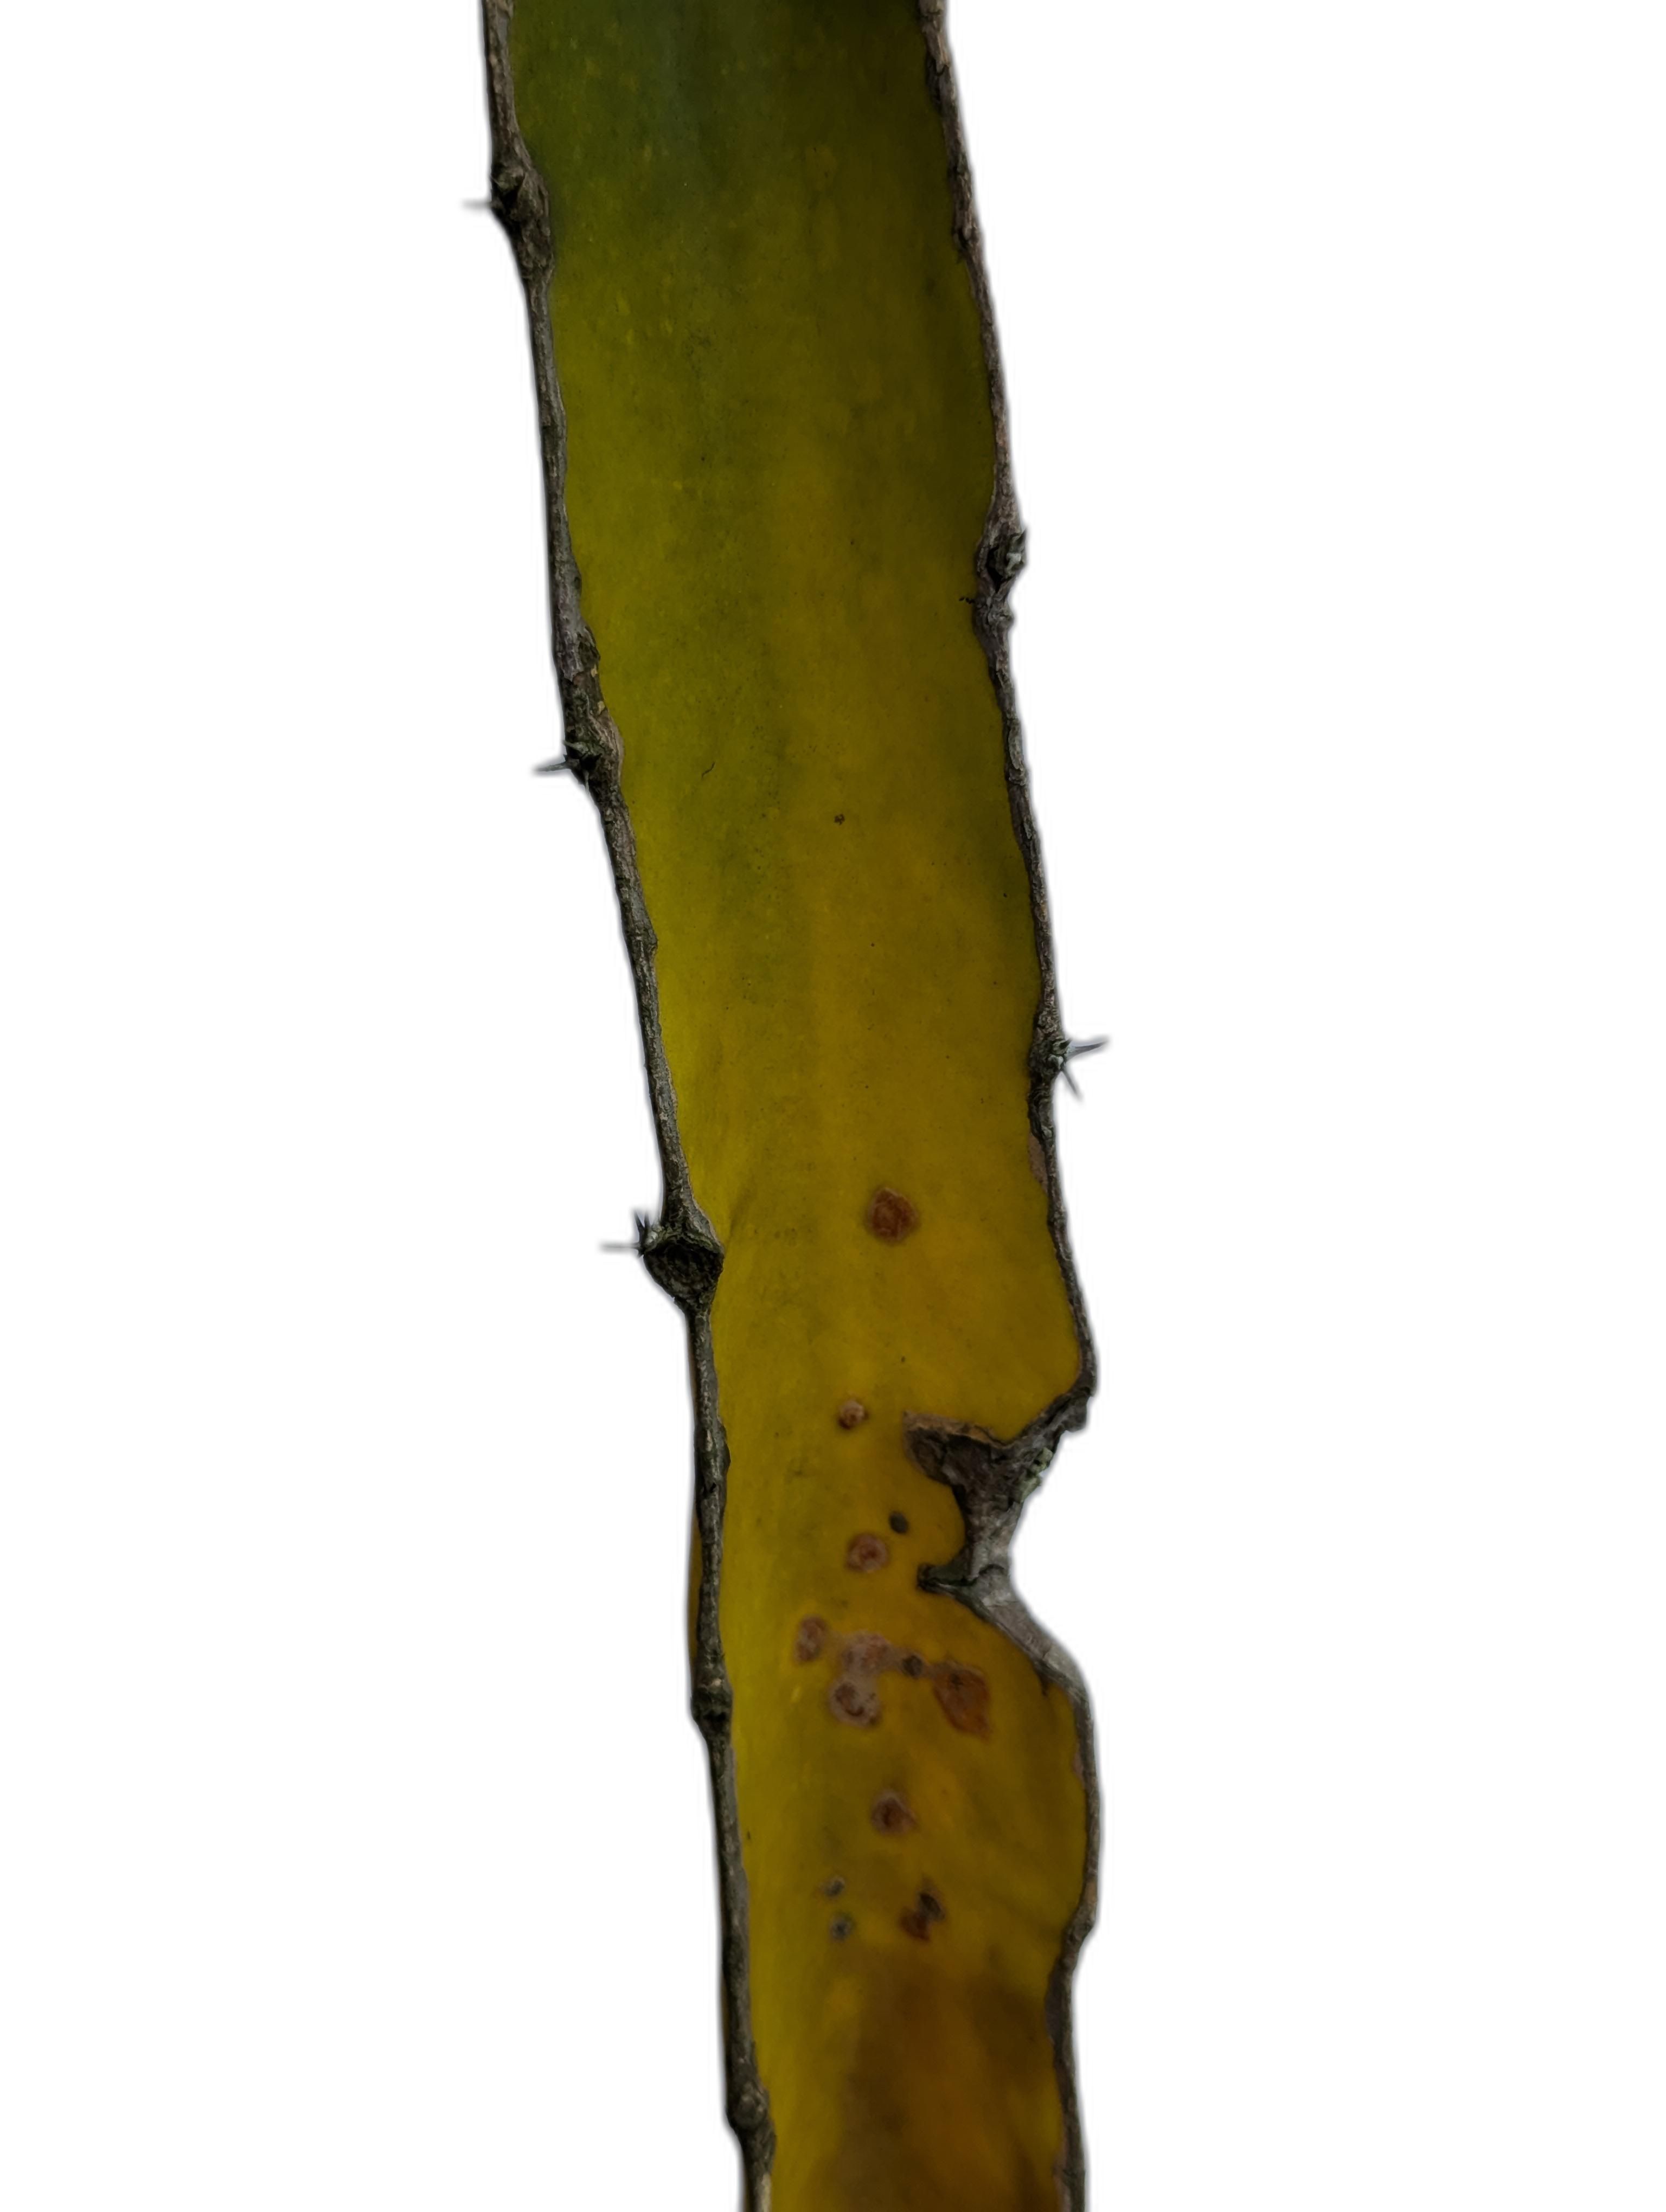
Label: Bad leaf